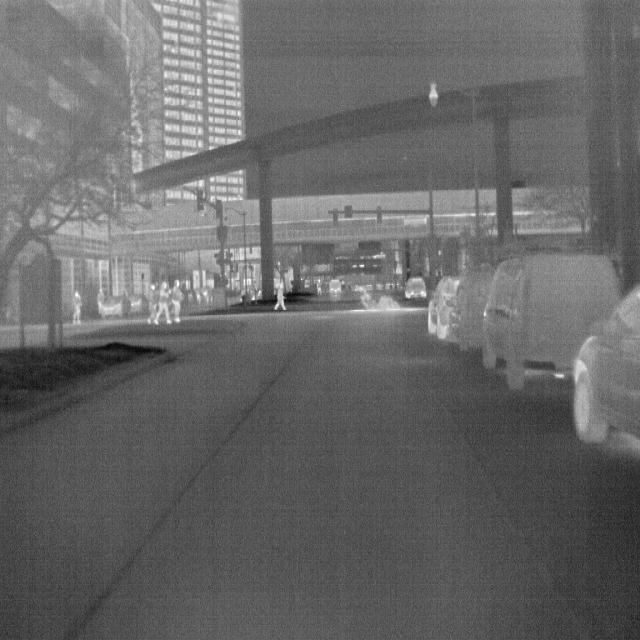
Detected objects:
label: person
label: person
label: person
label: person
label: person
label: person